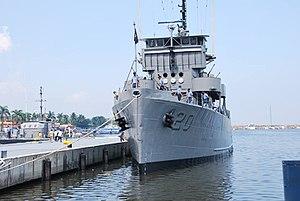
Le BRP Magat Salamat (PS-20) est une corvette de la marine philippine de la classe Miguel Malvar issue de la classe Admirable de dragueur de mines de l'US Navy construite pendant la Seconde Guerre mondiale.